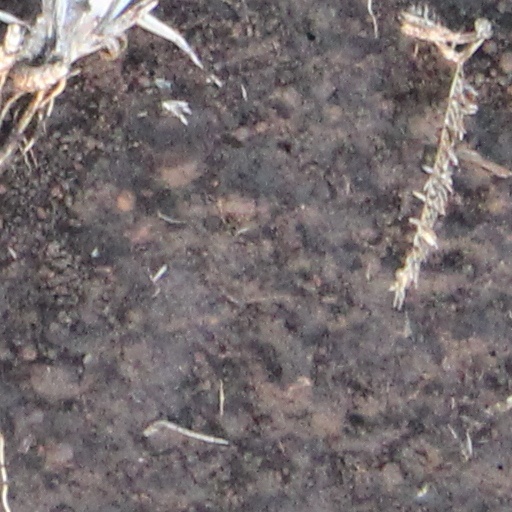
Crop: wheat